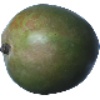
Label: mango